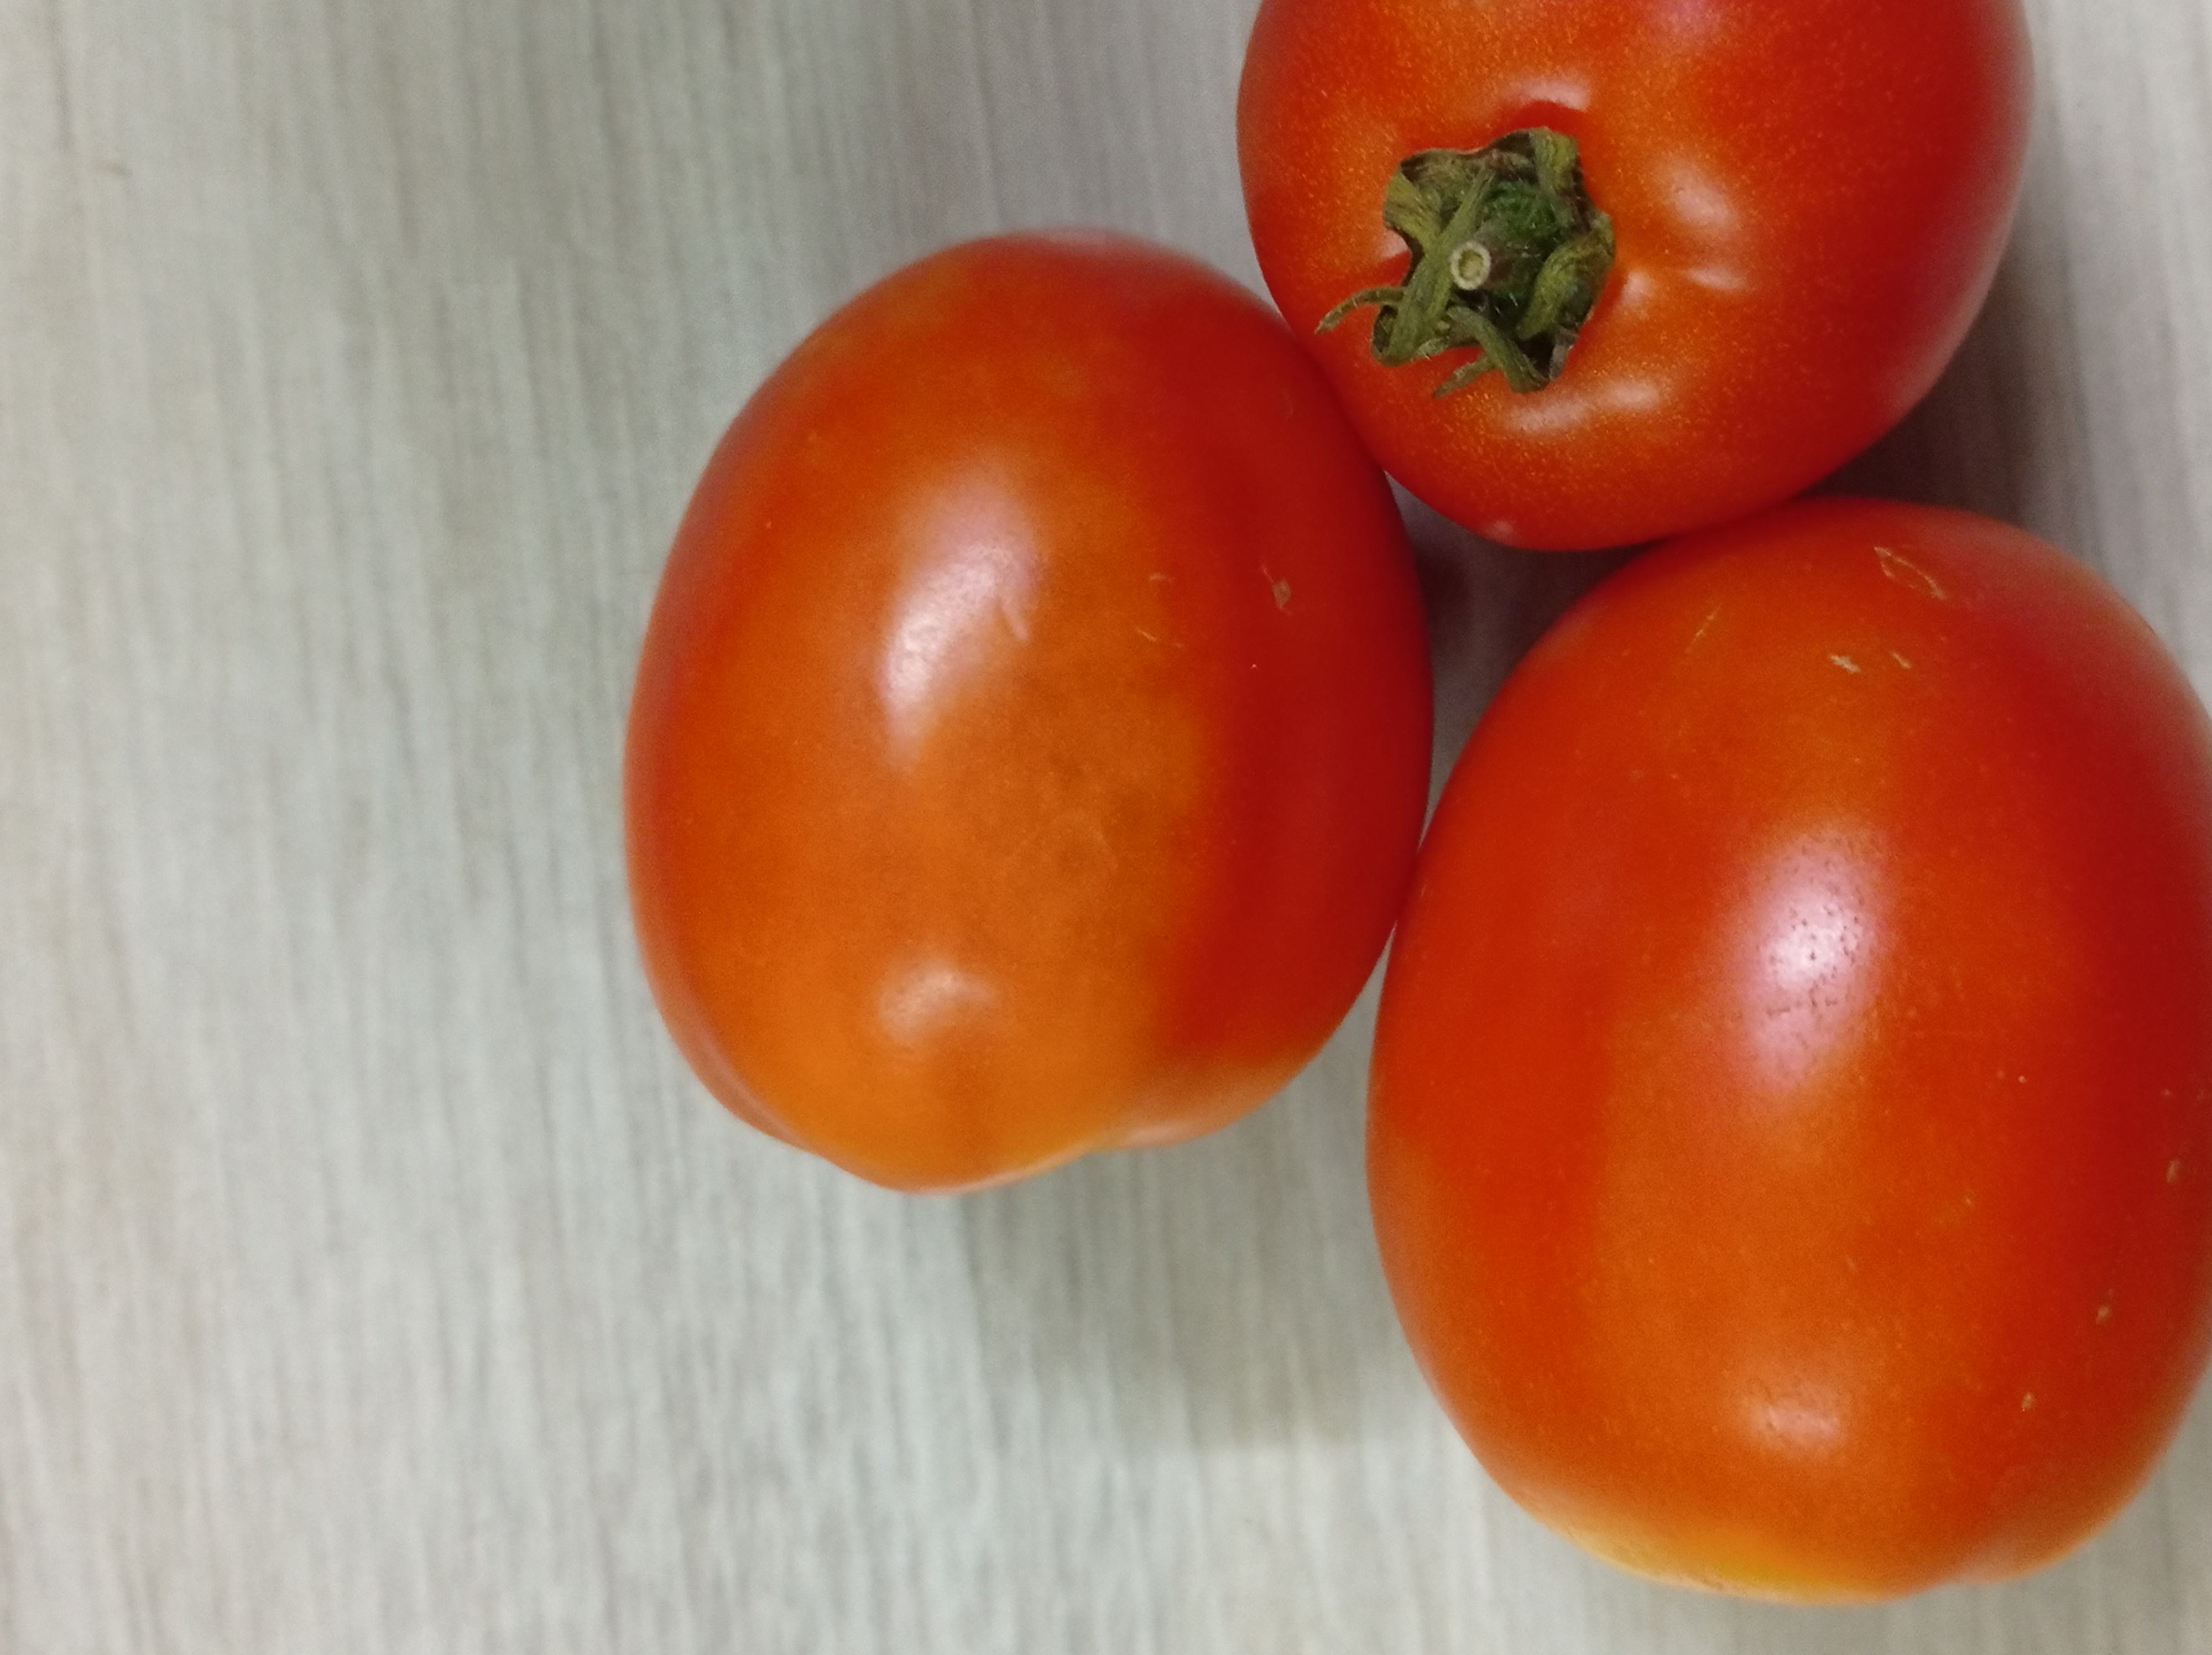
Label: Fresh